George Ashmore Fitch

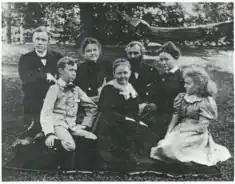

Fitch and his siblings all returned to the United States for schooling and went back to China to work as missionaries. Fitch returned to the United States in 1900 to pursue his education. He graduated from the College of Wooster, Ohio in 1906, and Union Theological Seminary in New York with a Bachelor of Divinity in 1909. He also studied at Columbia University around this time.